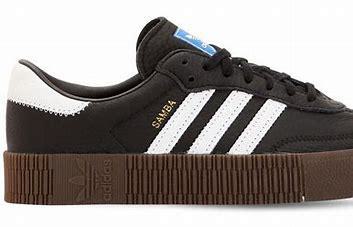
Brand: adidas
Model: originals Adidas Originals Sambarose